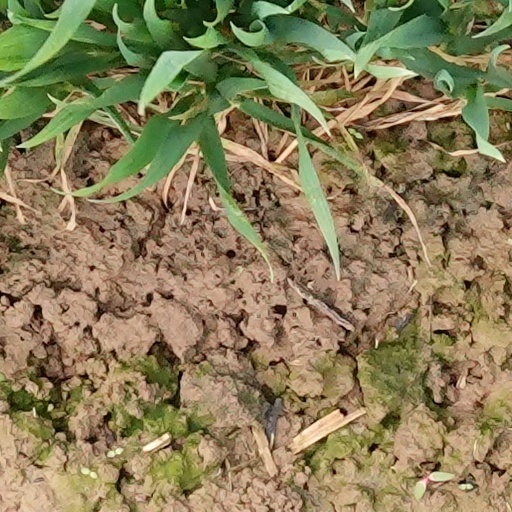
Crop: wheat